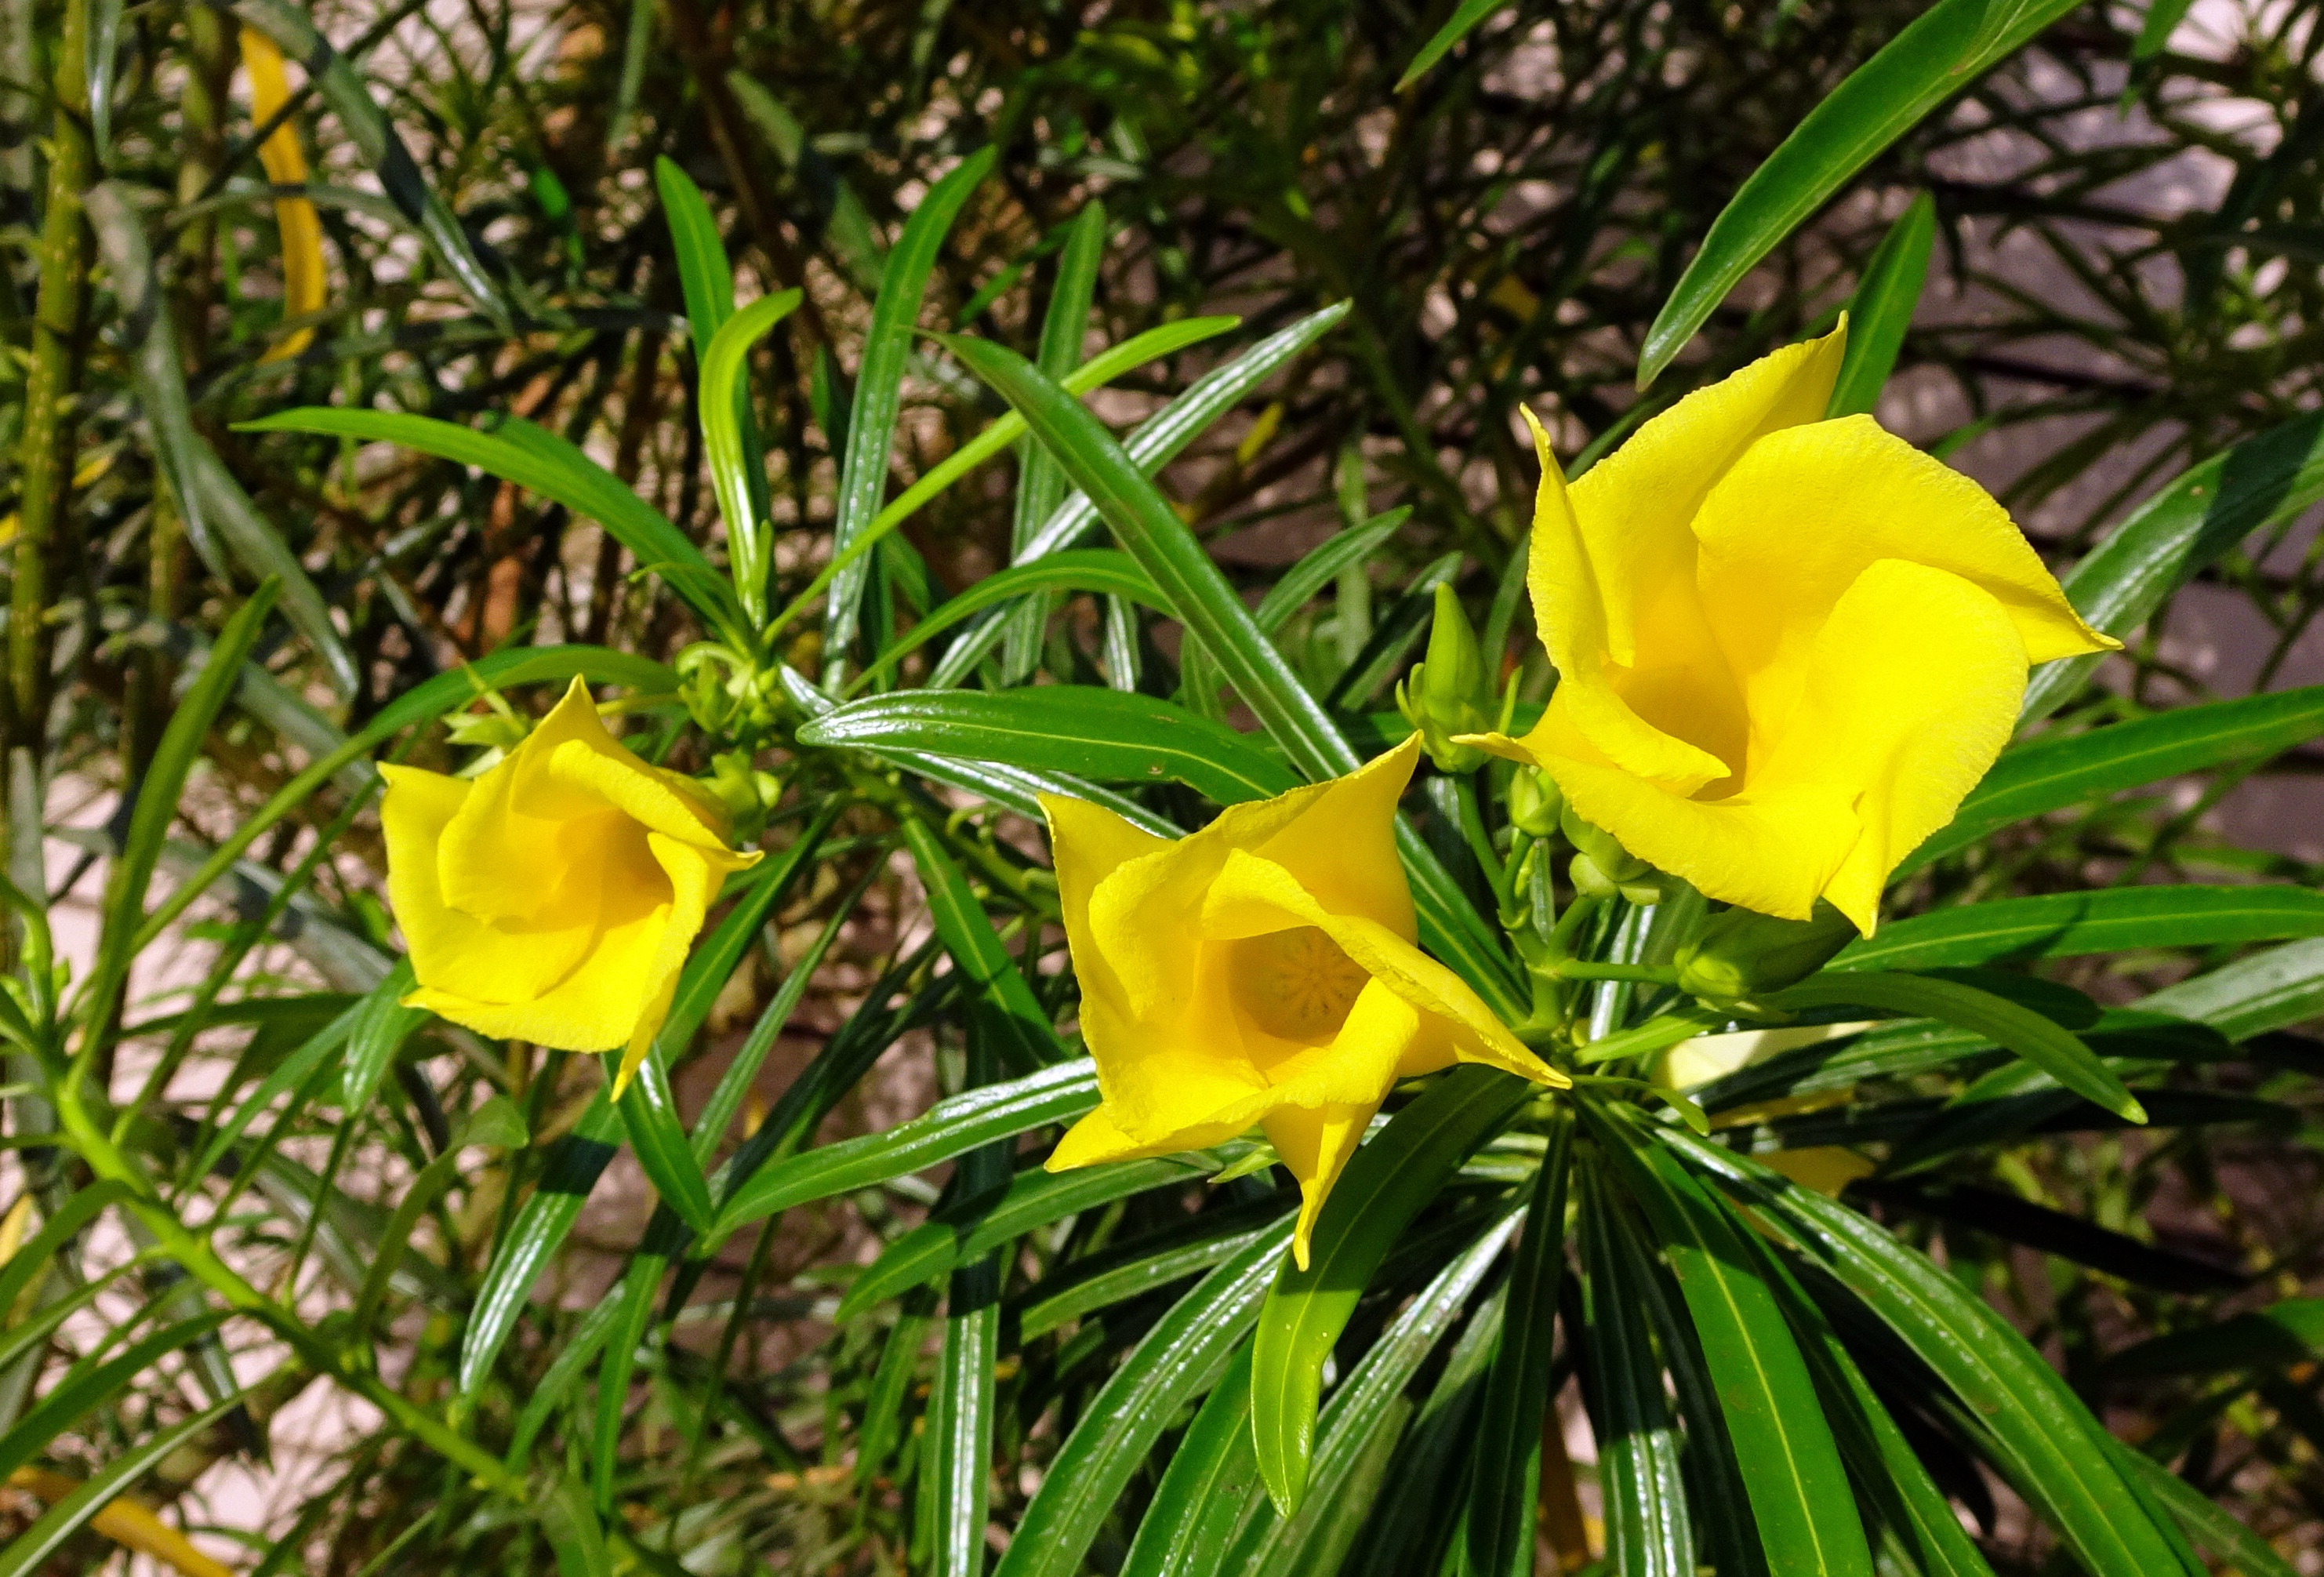
nature, blossom, plant, meadow, flower, foliage, tropical, botany, yellow, garden, flora, botanical, wildflower, toxic, india, evening primrose, oleander, daylily, poisonous, flowering plant, bhuj, land plant